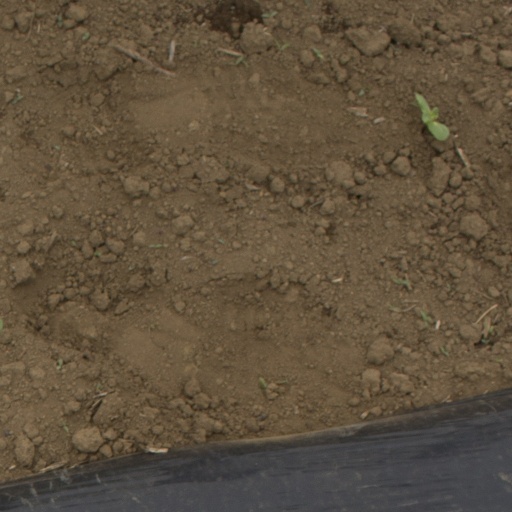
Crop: Jerusalem artichoke